Xiang Lin Si Temple

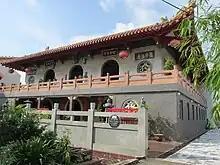

Xiang Lin Si Temple is a Chinese temple located opposite of Cheng Hoon Teng Temple in Jalan Tokong, Malacca City. This double-storey temple follows the Buddhist branch of Mahāyāna Buddhism.